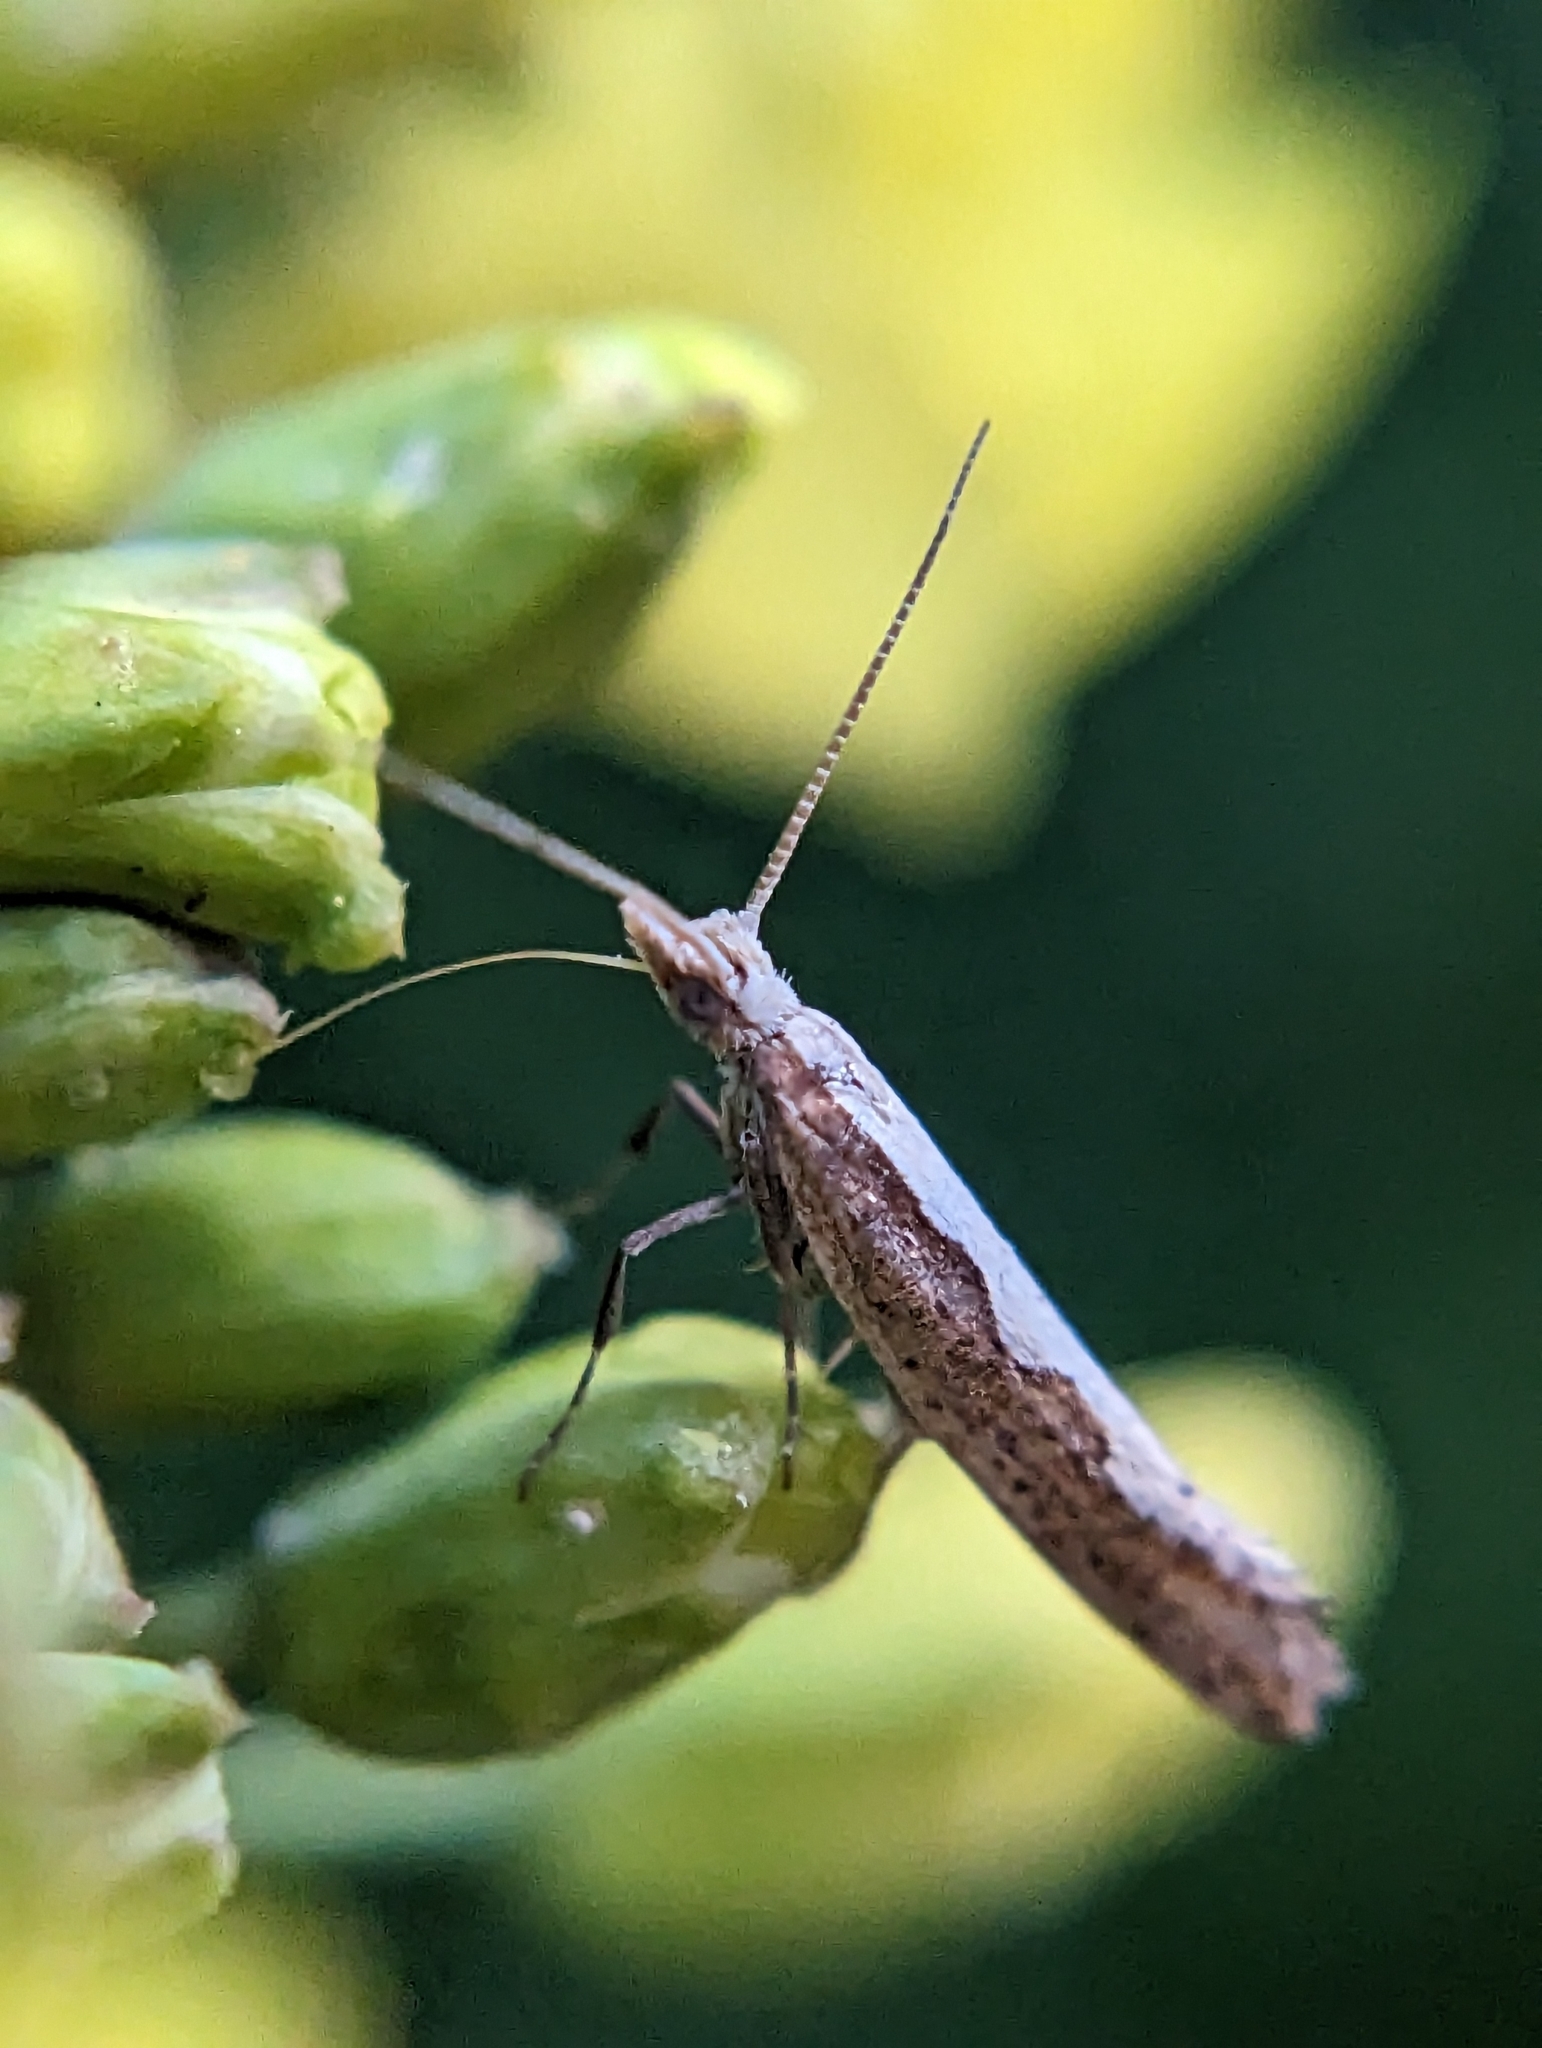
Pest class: diamondback_moth